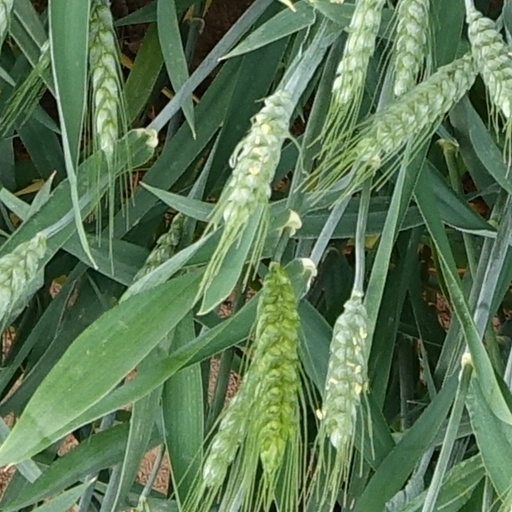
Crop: wheat